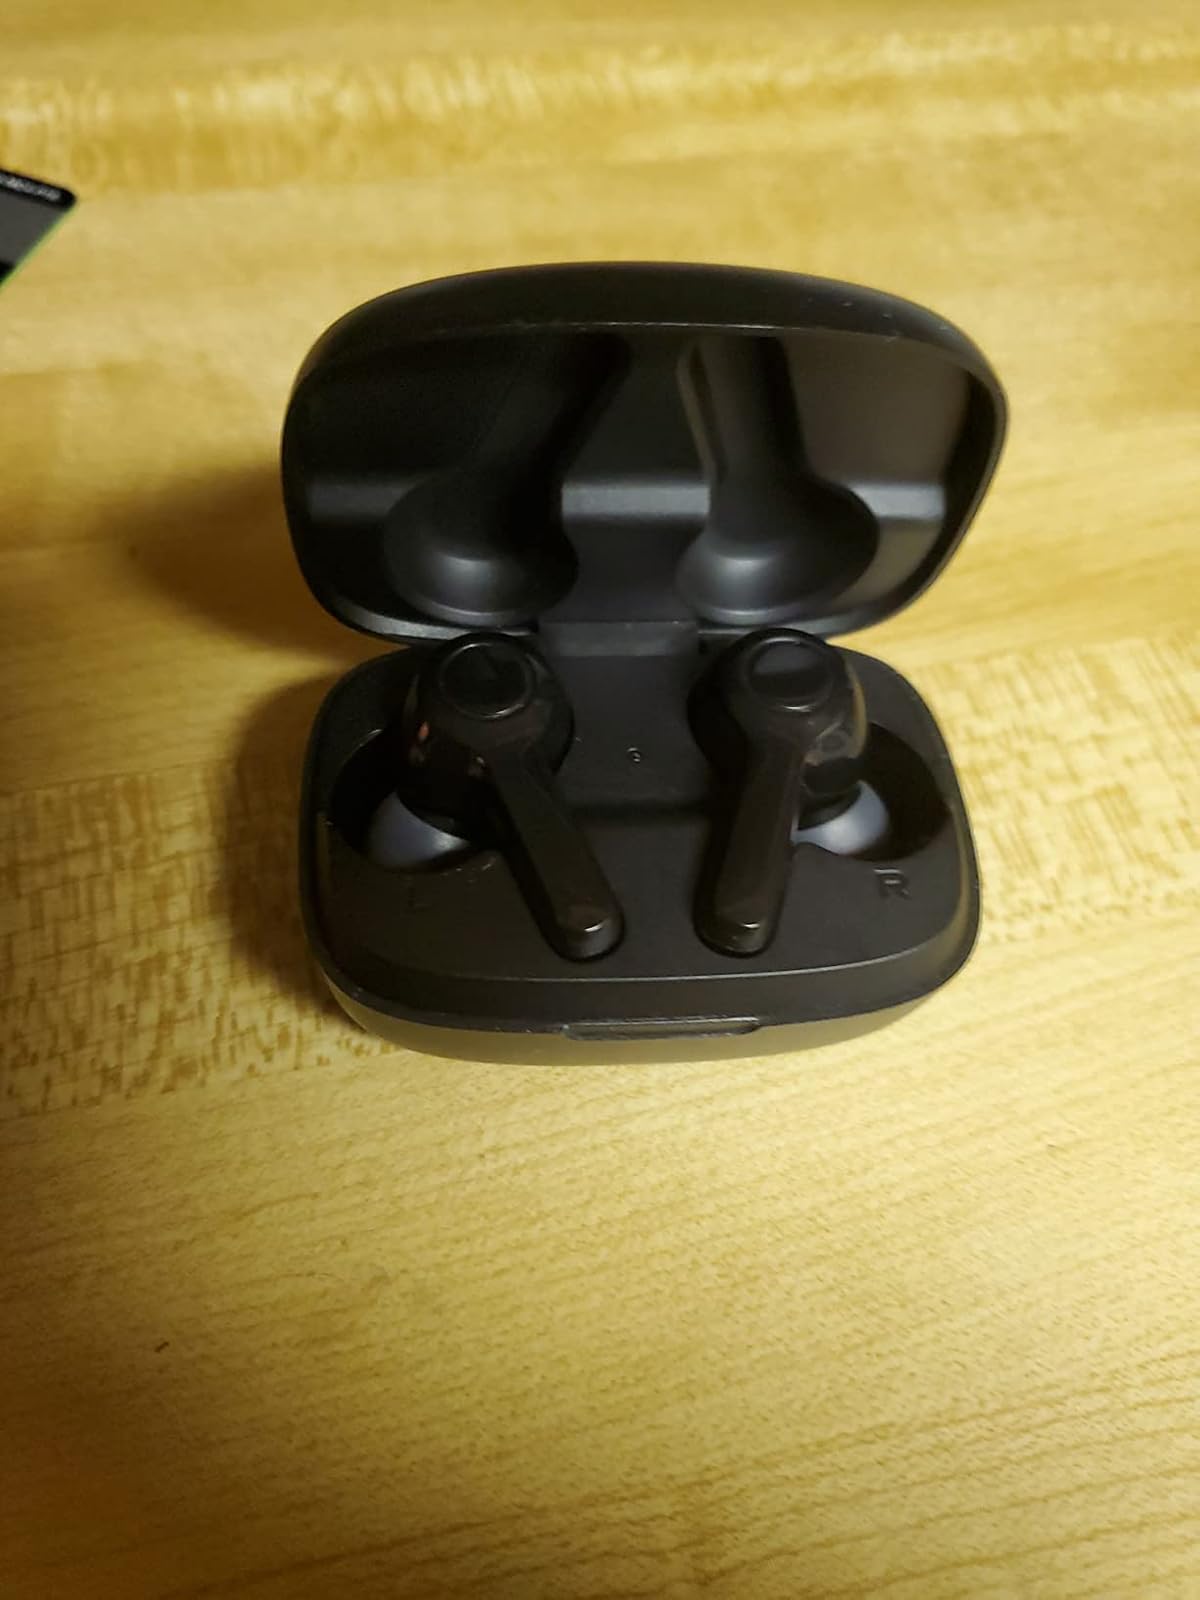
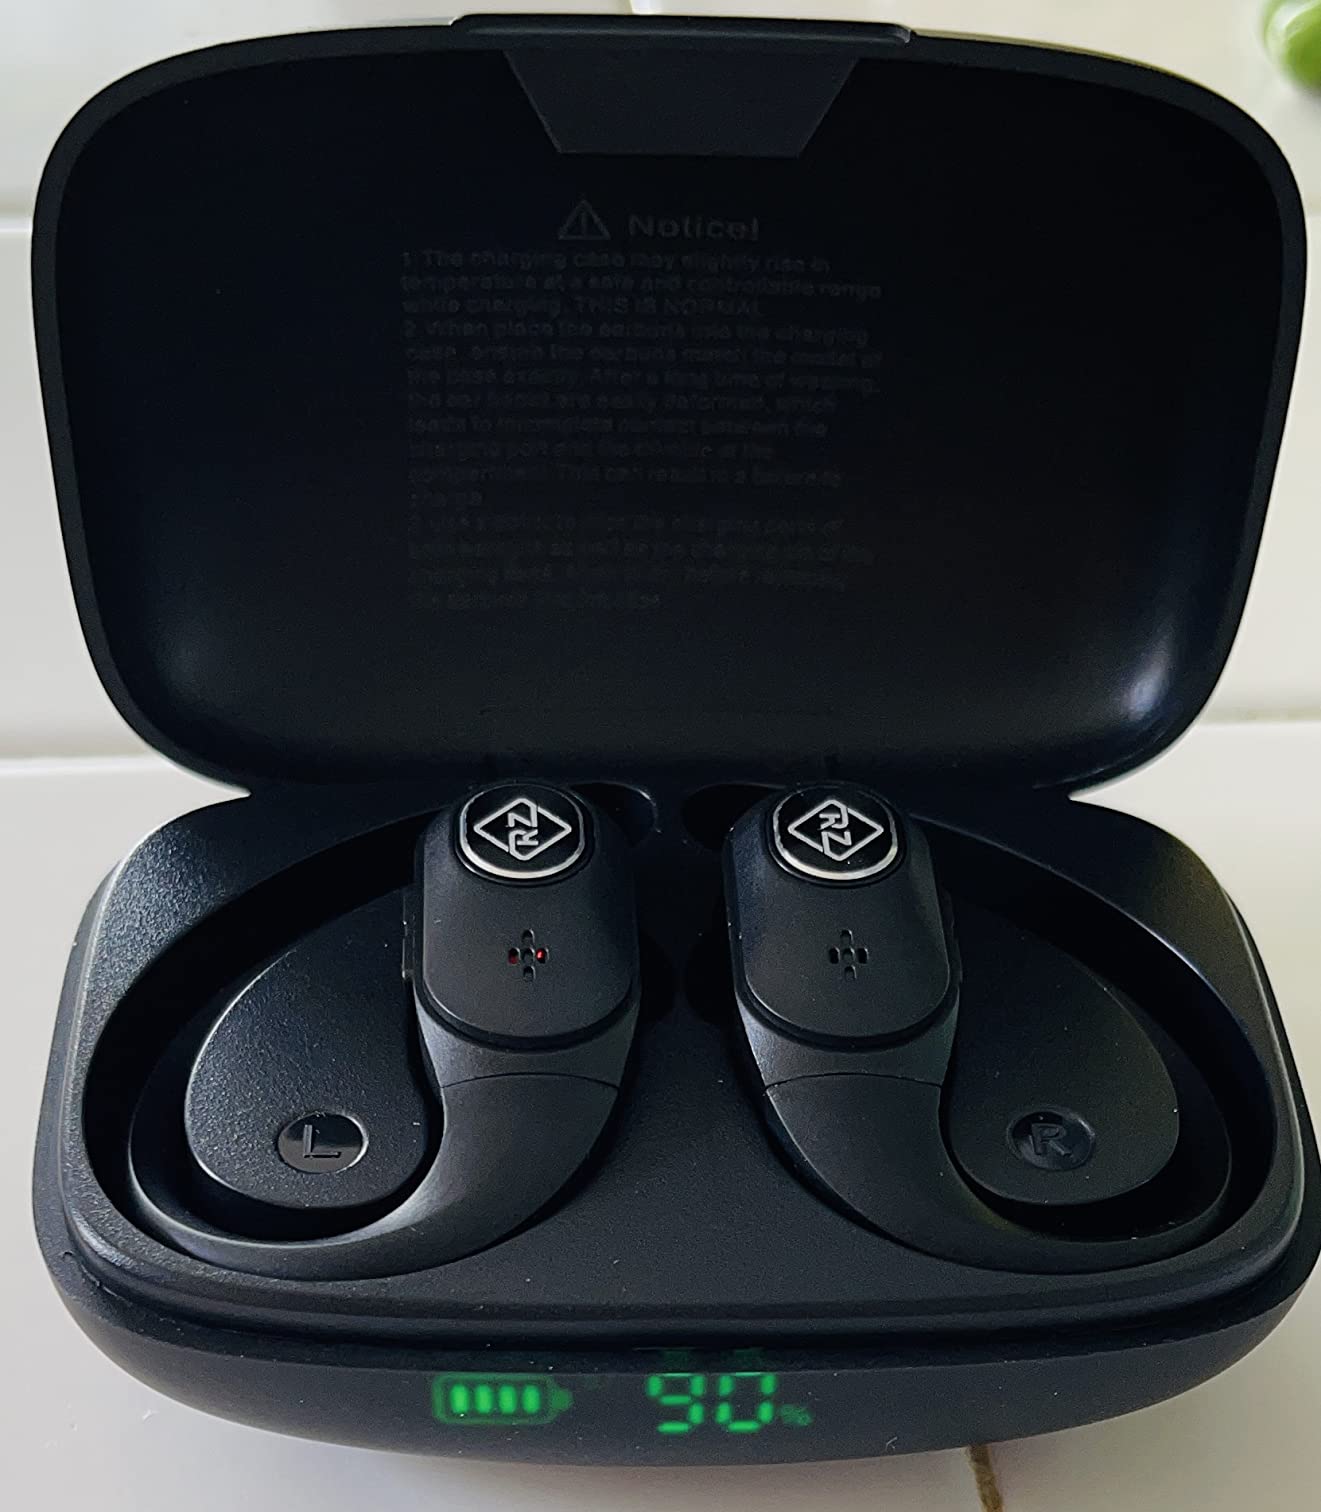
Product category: earbuds
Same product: no